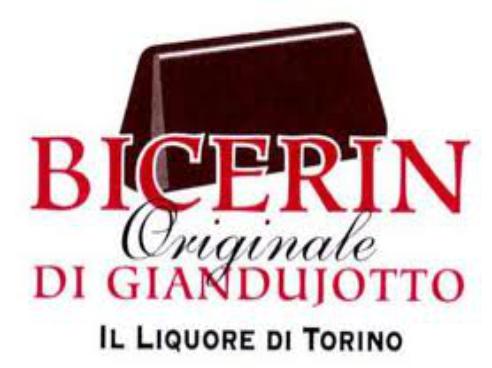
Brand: Bicerin
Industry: Food